Japanese battleship Hyūga

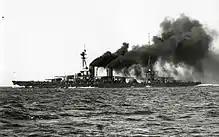
"Hyūga" shortly after completion

"Hyūga", named after Hyūga Province, one of the traditional provinces of Japan, was laid down at the Mitsubishi Heavy Industries shipyard in Nagasaki on 6May 1915 and launched on 27 January 1917. Captain Shigeushi Nakagawa assumed command on 30 April and the ship was completed on that same day, too late for service in World War I. "Hyūga" was then assigned to the 1st Battleship Division of the 1st Fleet. Captain Kinzaburo Mimura relieved Nakegawa on 10 November. An explosion in No.3 gun turret killed 11 crewmen and wounded another 25 during a gunnery exercise on 24 October 1919. Mimura was relieved in his turn by Captain Genjiro Katsuki on 20 November. "Hyūga" accidentally collided with and sank the schooner "Hiromiya Maru", killing two of the sailing ship's crew, on 21 July 1920. On 29 August, the ship began the first of numerous patrols off the Siberian coast and in northern waters in support of Japan's Siberian Intervention against the Bolshevik Red Army. Captain Hidesaburo Ishikawa replaced Katsuki on 20 November and he was replaced by Captain Genji Ide on 20 November 1921.